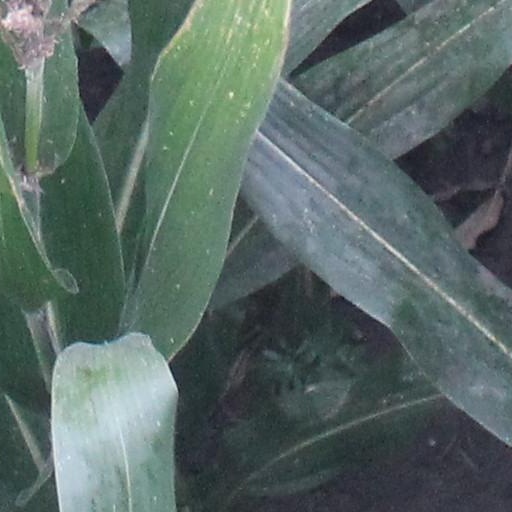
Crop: maize; corn